Petra Zais

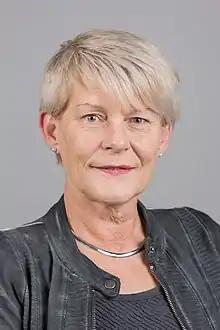
Zais in 2016

Zais graduated from secondary school in 1975 and subsequently worked as an apprentice papermaker in until 1980. After the Peaceful Revolution, she worked as a kindergarten teacher and attended the from 1991 to 1993. She served as mobile consultant at "Kulturbüro Sachsen" from 2001 to 2010.